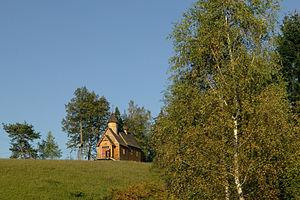
Oderne est une localité polonaise de la gmina d’Uście Gorlickie, située dans le powiat de Gorlice en voïvodie de Petite-Pologne.